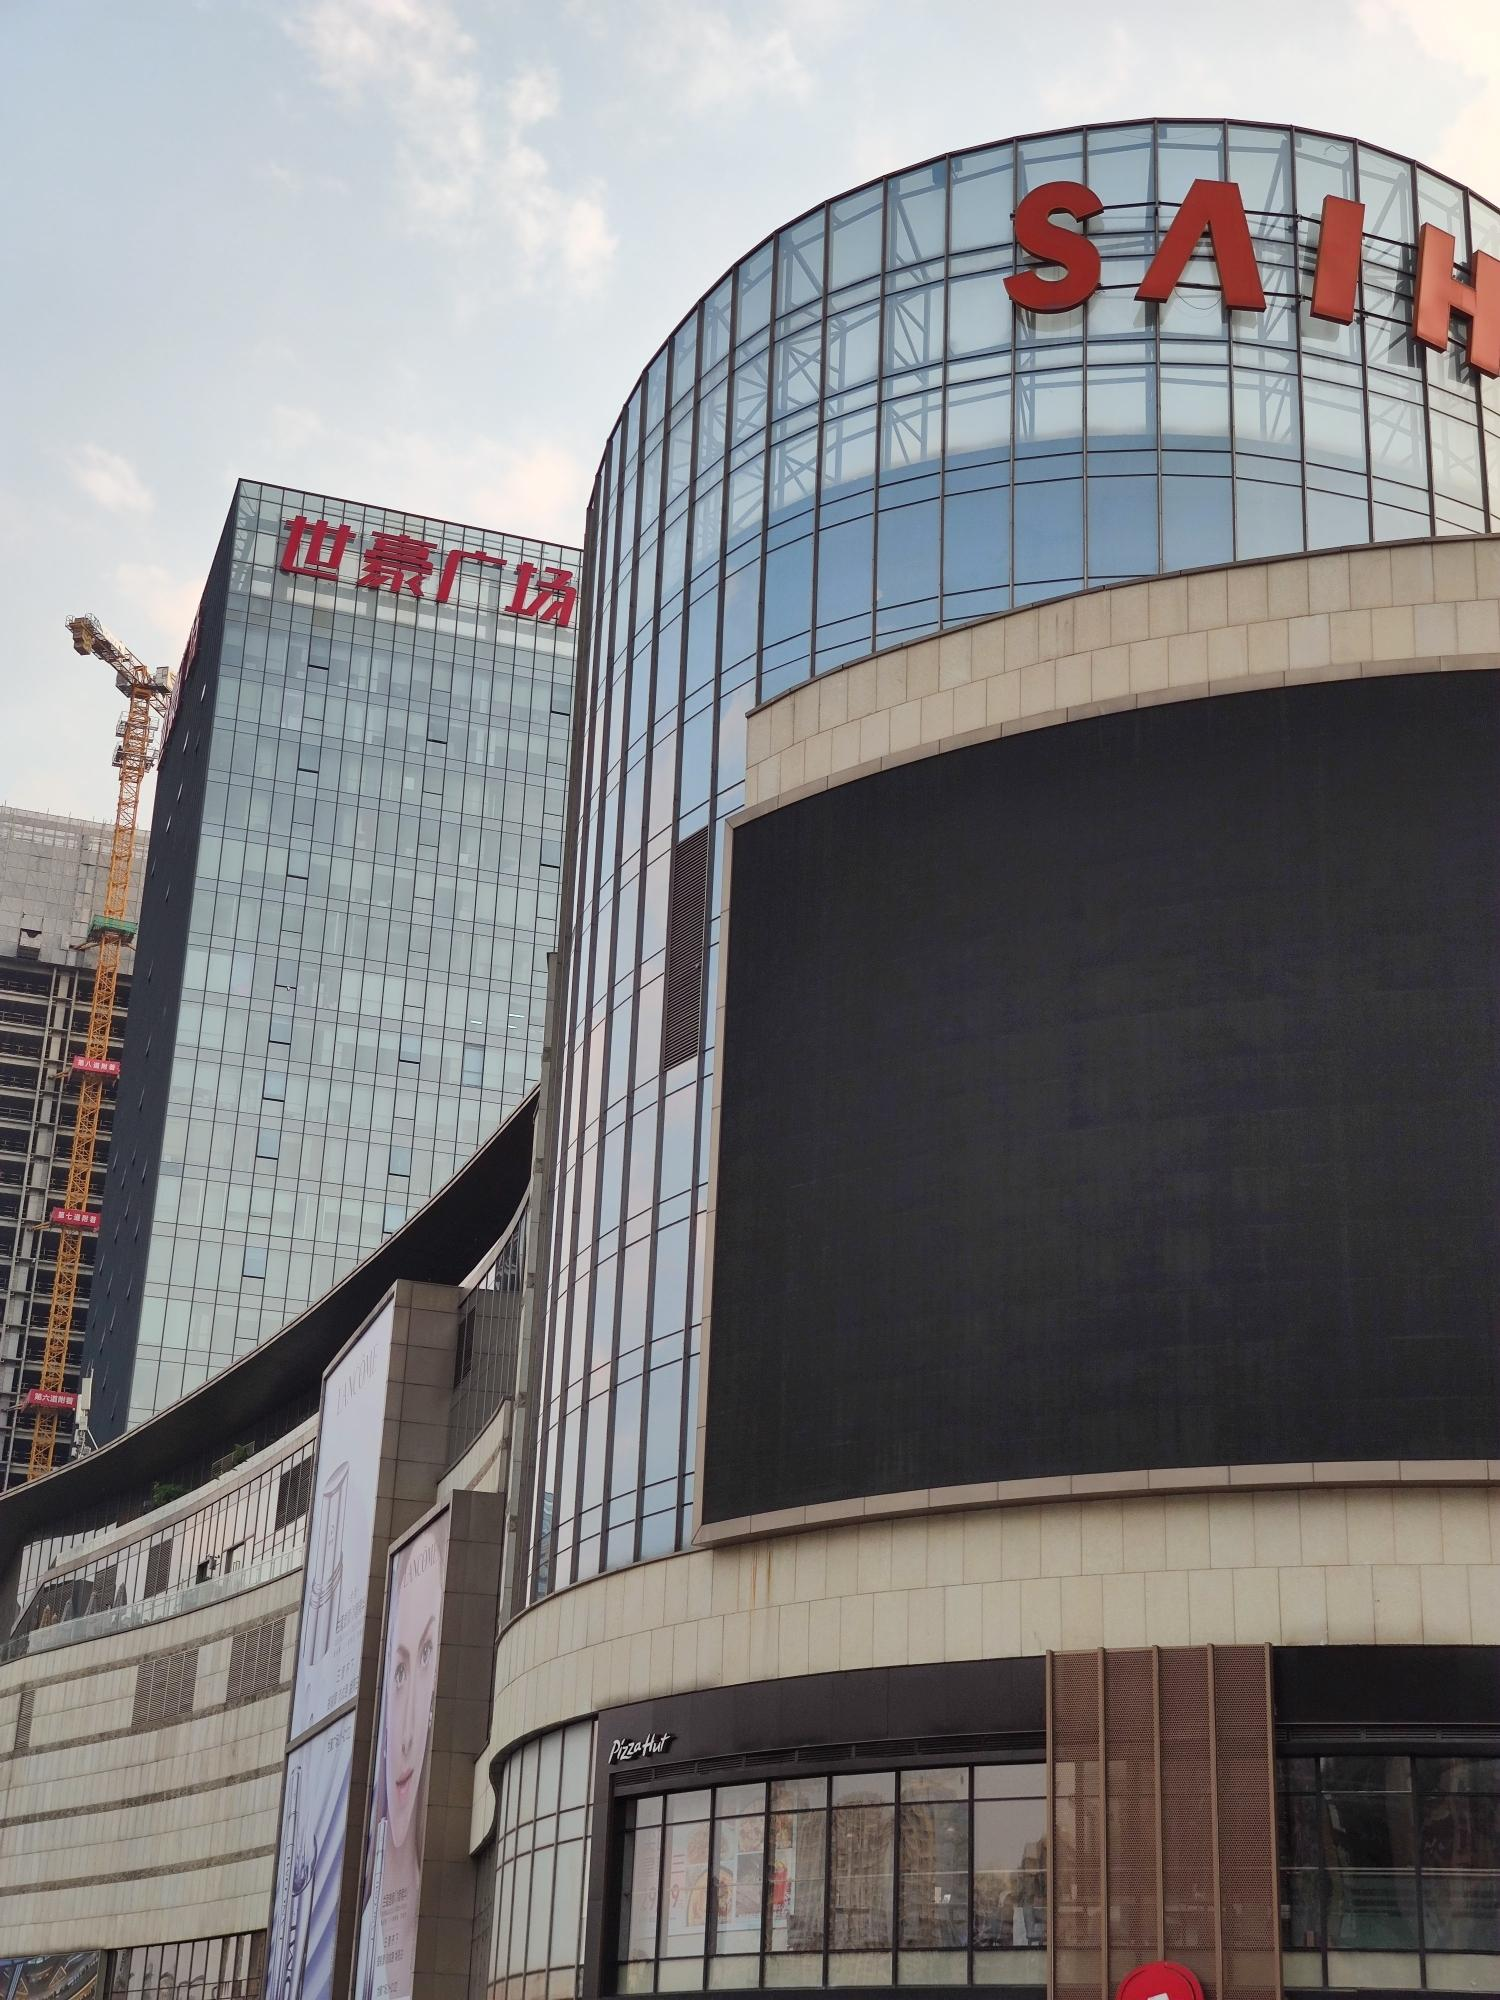
地标名称：世豪广场
所在城市：成都市·武侯区